Gordian Knot

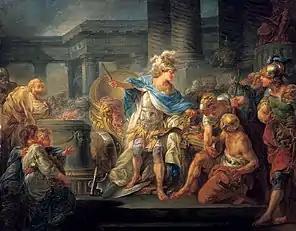
"Alexander the Great cuts the Gordian Knot" by Jean-Simon Berthélemy (1743–1811)

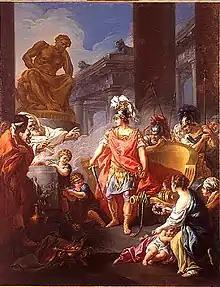
"Alexander the Great Cutting the Gordian Knot" (1767) by Jean-François Godefroy

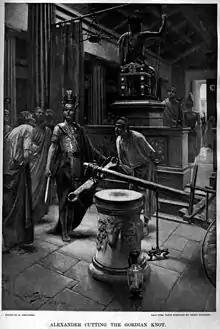
"Alexander the Great Cutting the Gordian Knot" by André Castaigne (1898–1899)

The cutting of the Gordian Knot is an Ancient Greek legend associated with Alexander the Great in Gordium in Phrygia, regarding a complex knot that tied an oxcart. Reputedly, whoever could untie it would be destined to rule all of Asia. In 333 BC, Alexander was challenged to untie the knot. Instead of untangling it laboriously as expected, he dramatically cut through it with his sword. This is used as a metaphor for using brute force to solve a seemingly-intractable problem.